Ana Recio Harvey

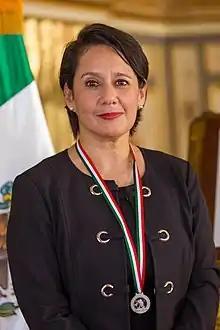
Ana Recio Harvey

Ana Recio Harvey is a Mexican translation entrepreneur and government economic activist who is the President and CEO of the Greater Washington Hispanic Chamber of Commerce (GWHCC). Part of her job working in the United States government involves coordinating and implementing initiatives for the Small Business Administration (SBA) in Washington to benefit small, struggling, women-owned businesses, by offering them federal government contract awards. In January 2015 she was appointed acting director of the District of Columbia Department of Small and Local Business Development (DSLBD). Harvey is the founder of the multilingual communications company Syntaxis, which translates in 25 languages.